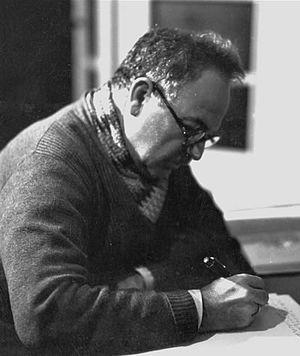
Muhammad Loutfi Goumah, est un Égyptien patriote, essayiste, auteur, et avocat. Il étudie le droit et est devenu l'un des plus célèbres avocats et orateurs publics égyptiens. Il a été membre de la prestigieuse Académie arabe de Damas et parle l’arabe, l’anglais, le français et l’italien. Il avait aussi une connaissance profonde de l’écriture hiéroglyphique et de l’Amérique.